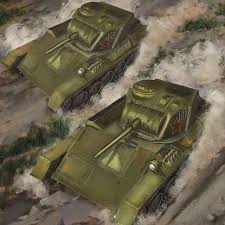
Label: T-80